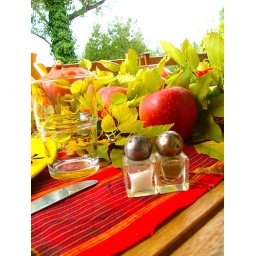
tablescape in yellow & orange - Pumpkin, pomgranate and apples